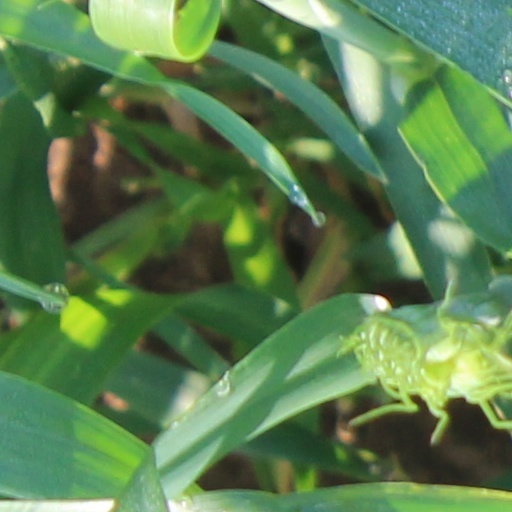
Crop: wheat